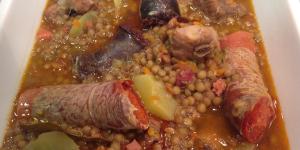
lentejas con costillas y morcilla